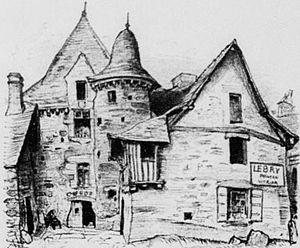
Montfort-sur-Meu
Montfort-sur-Meu est une commune française située sur le Meu dans le département d'Ille-et-Vilaine, en région Bretagne. La ville compte environ 7 000 habitants pour une superficie de 14 km².